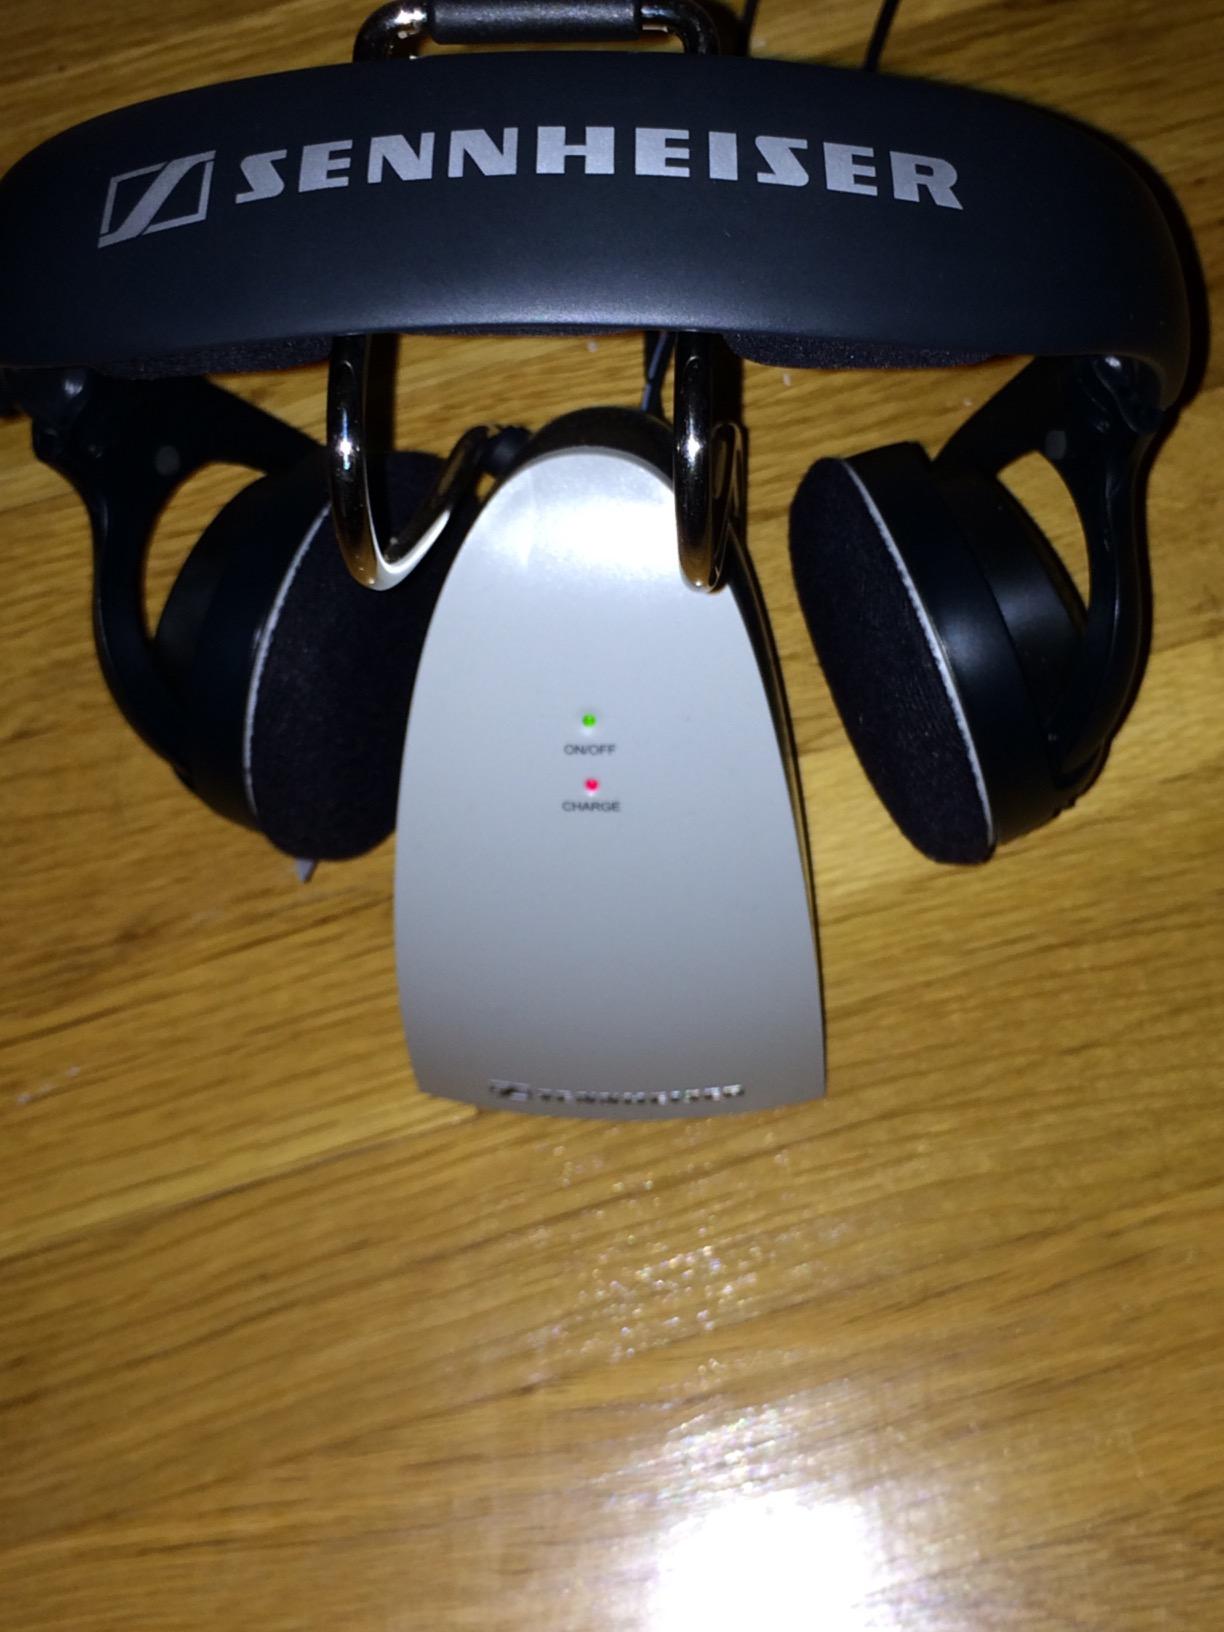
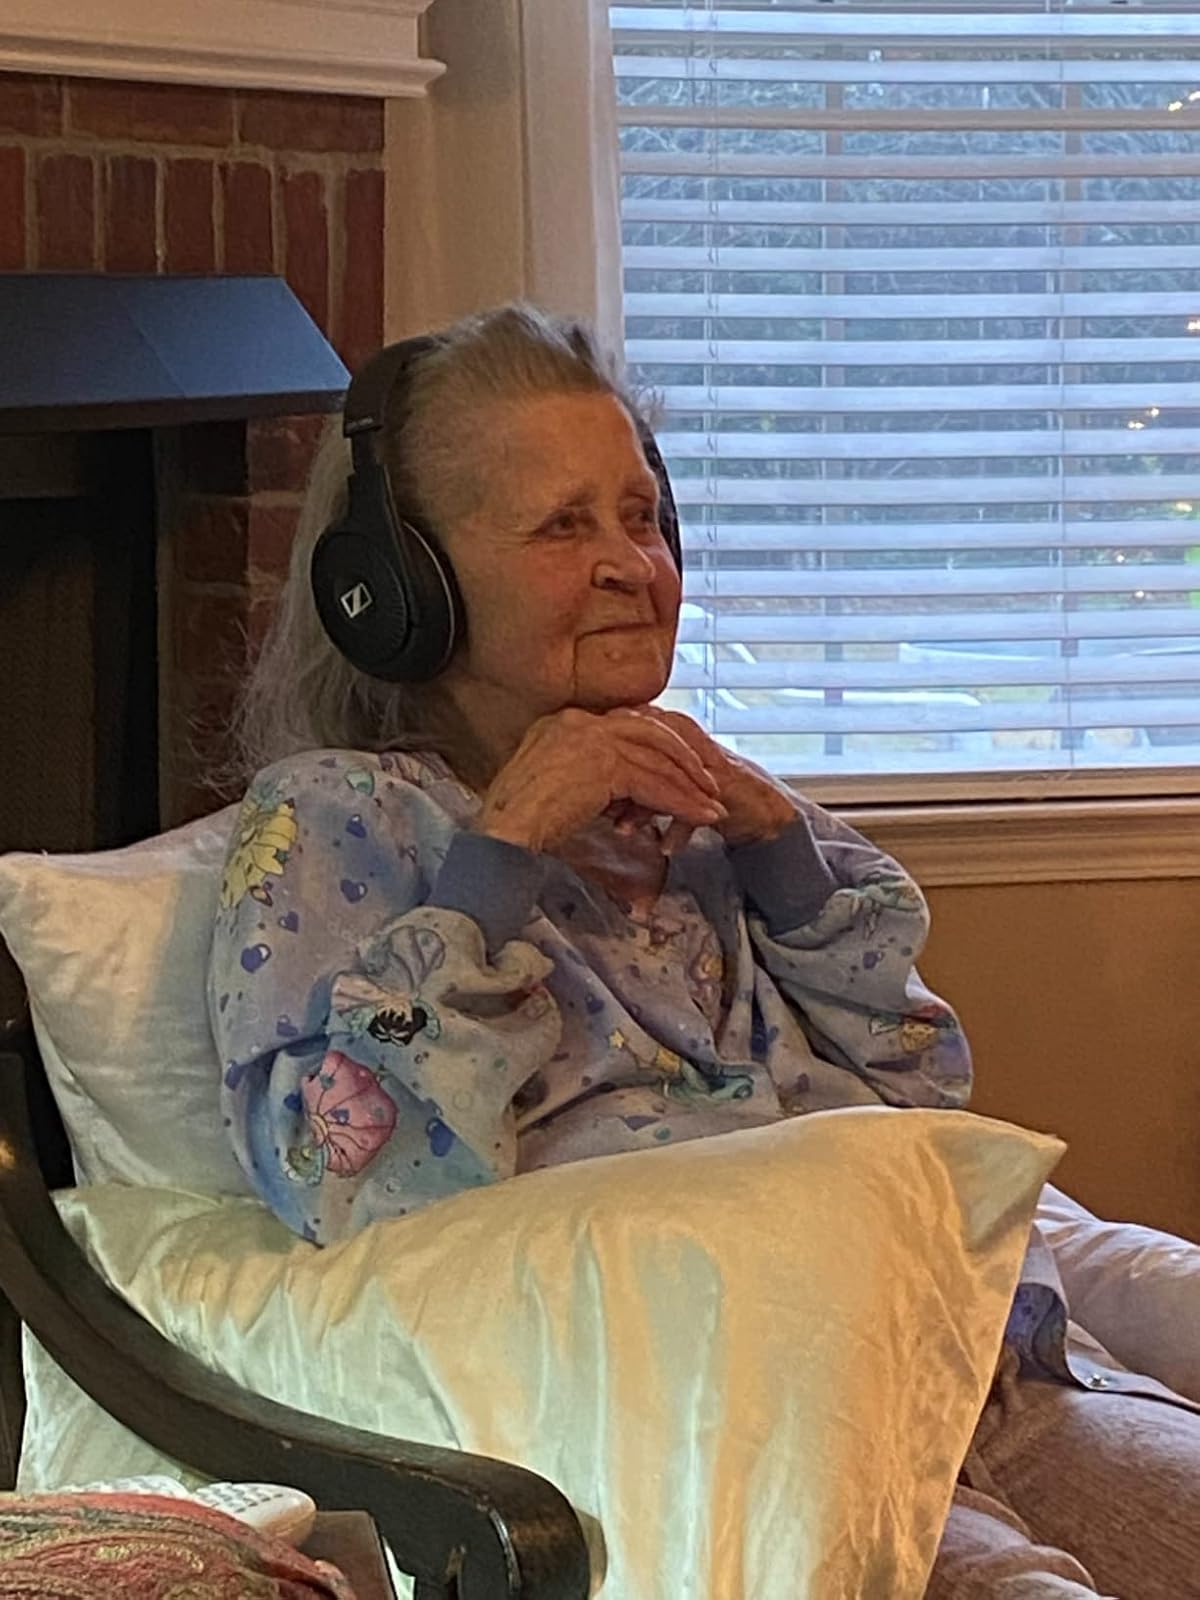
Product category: headphones
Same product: yes